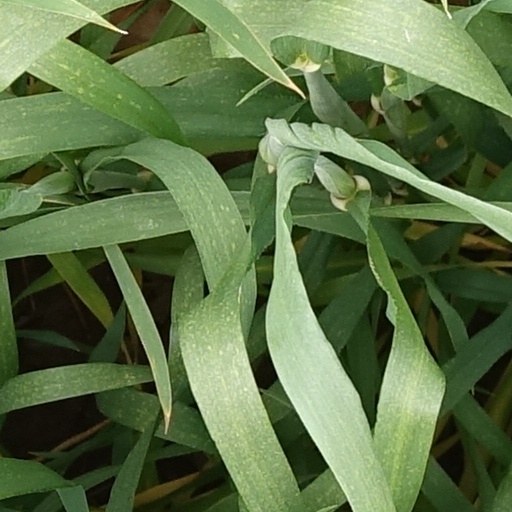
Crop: wheat